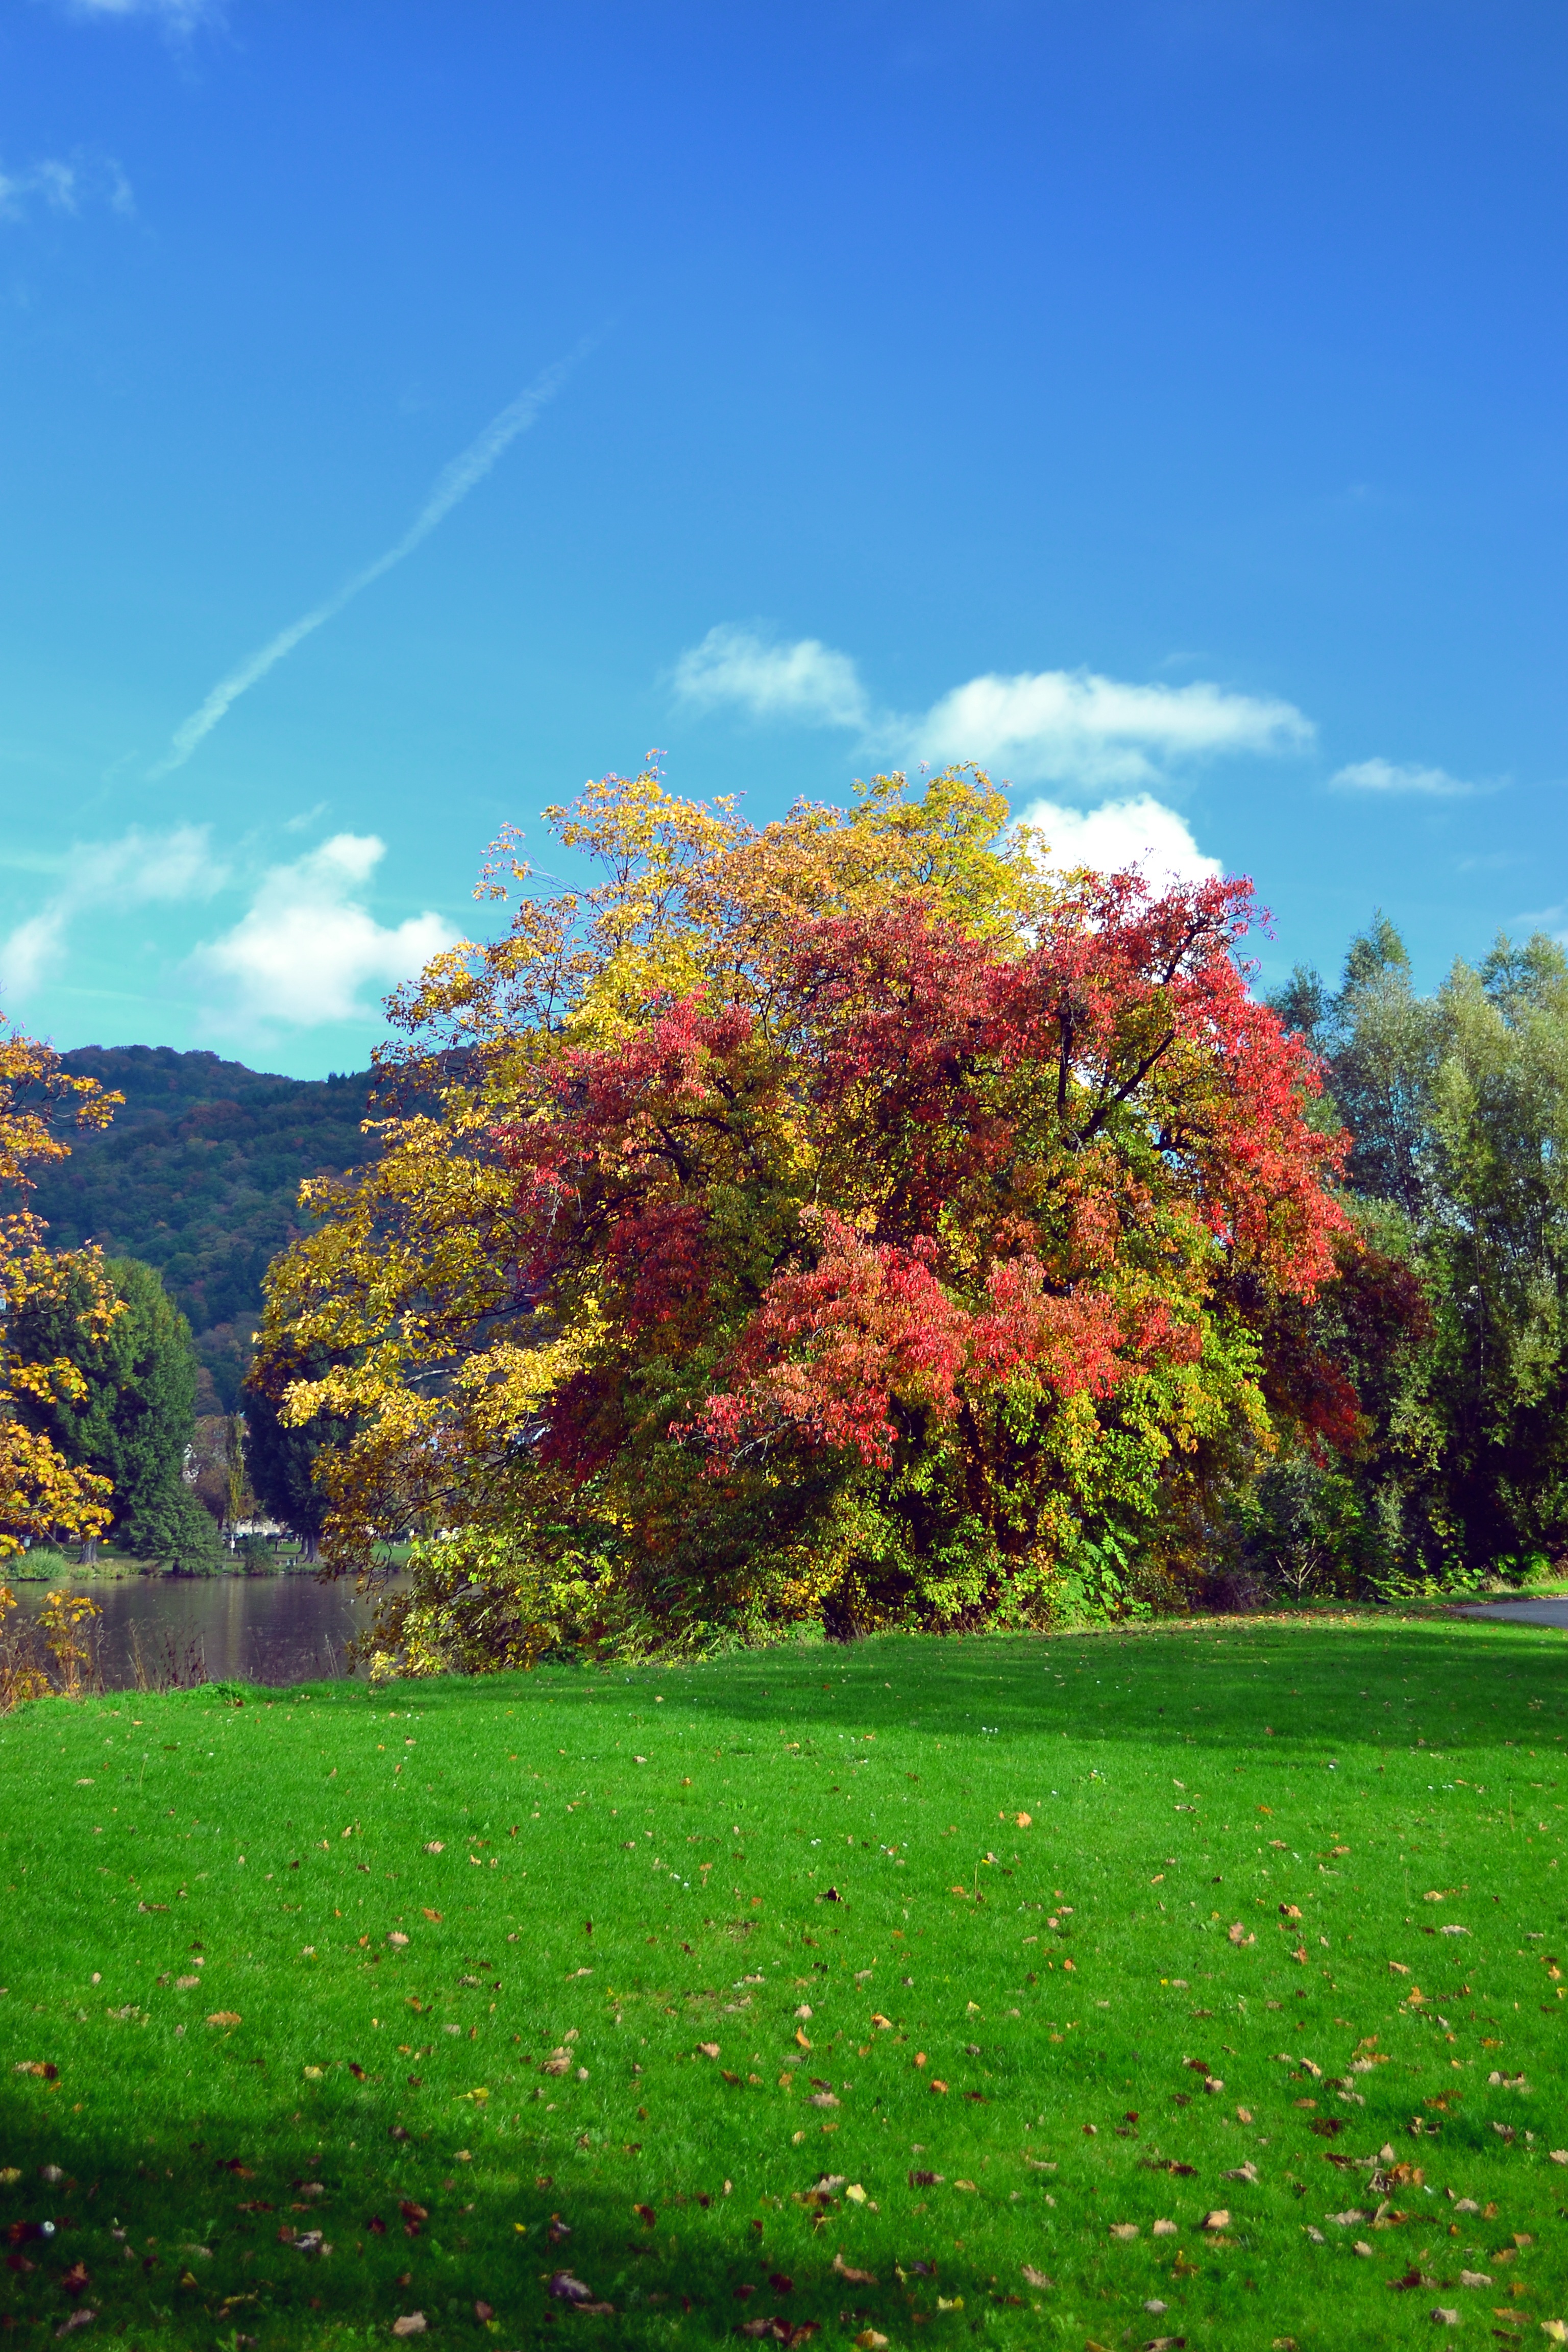
landscape, tree, nature, grass, outdoor, light, cloud, plant, sky, sunshine, sun, field, lawn, meadow, countryside, sunlight, leaf, fall, hill, flower, orange, green, natural, autumn, park, garden, season, sunny, rural area, woody plant